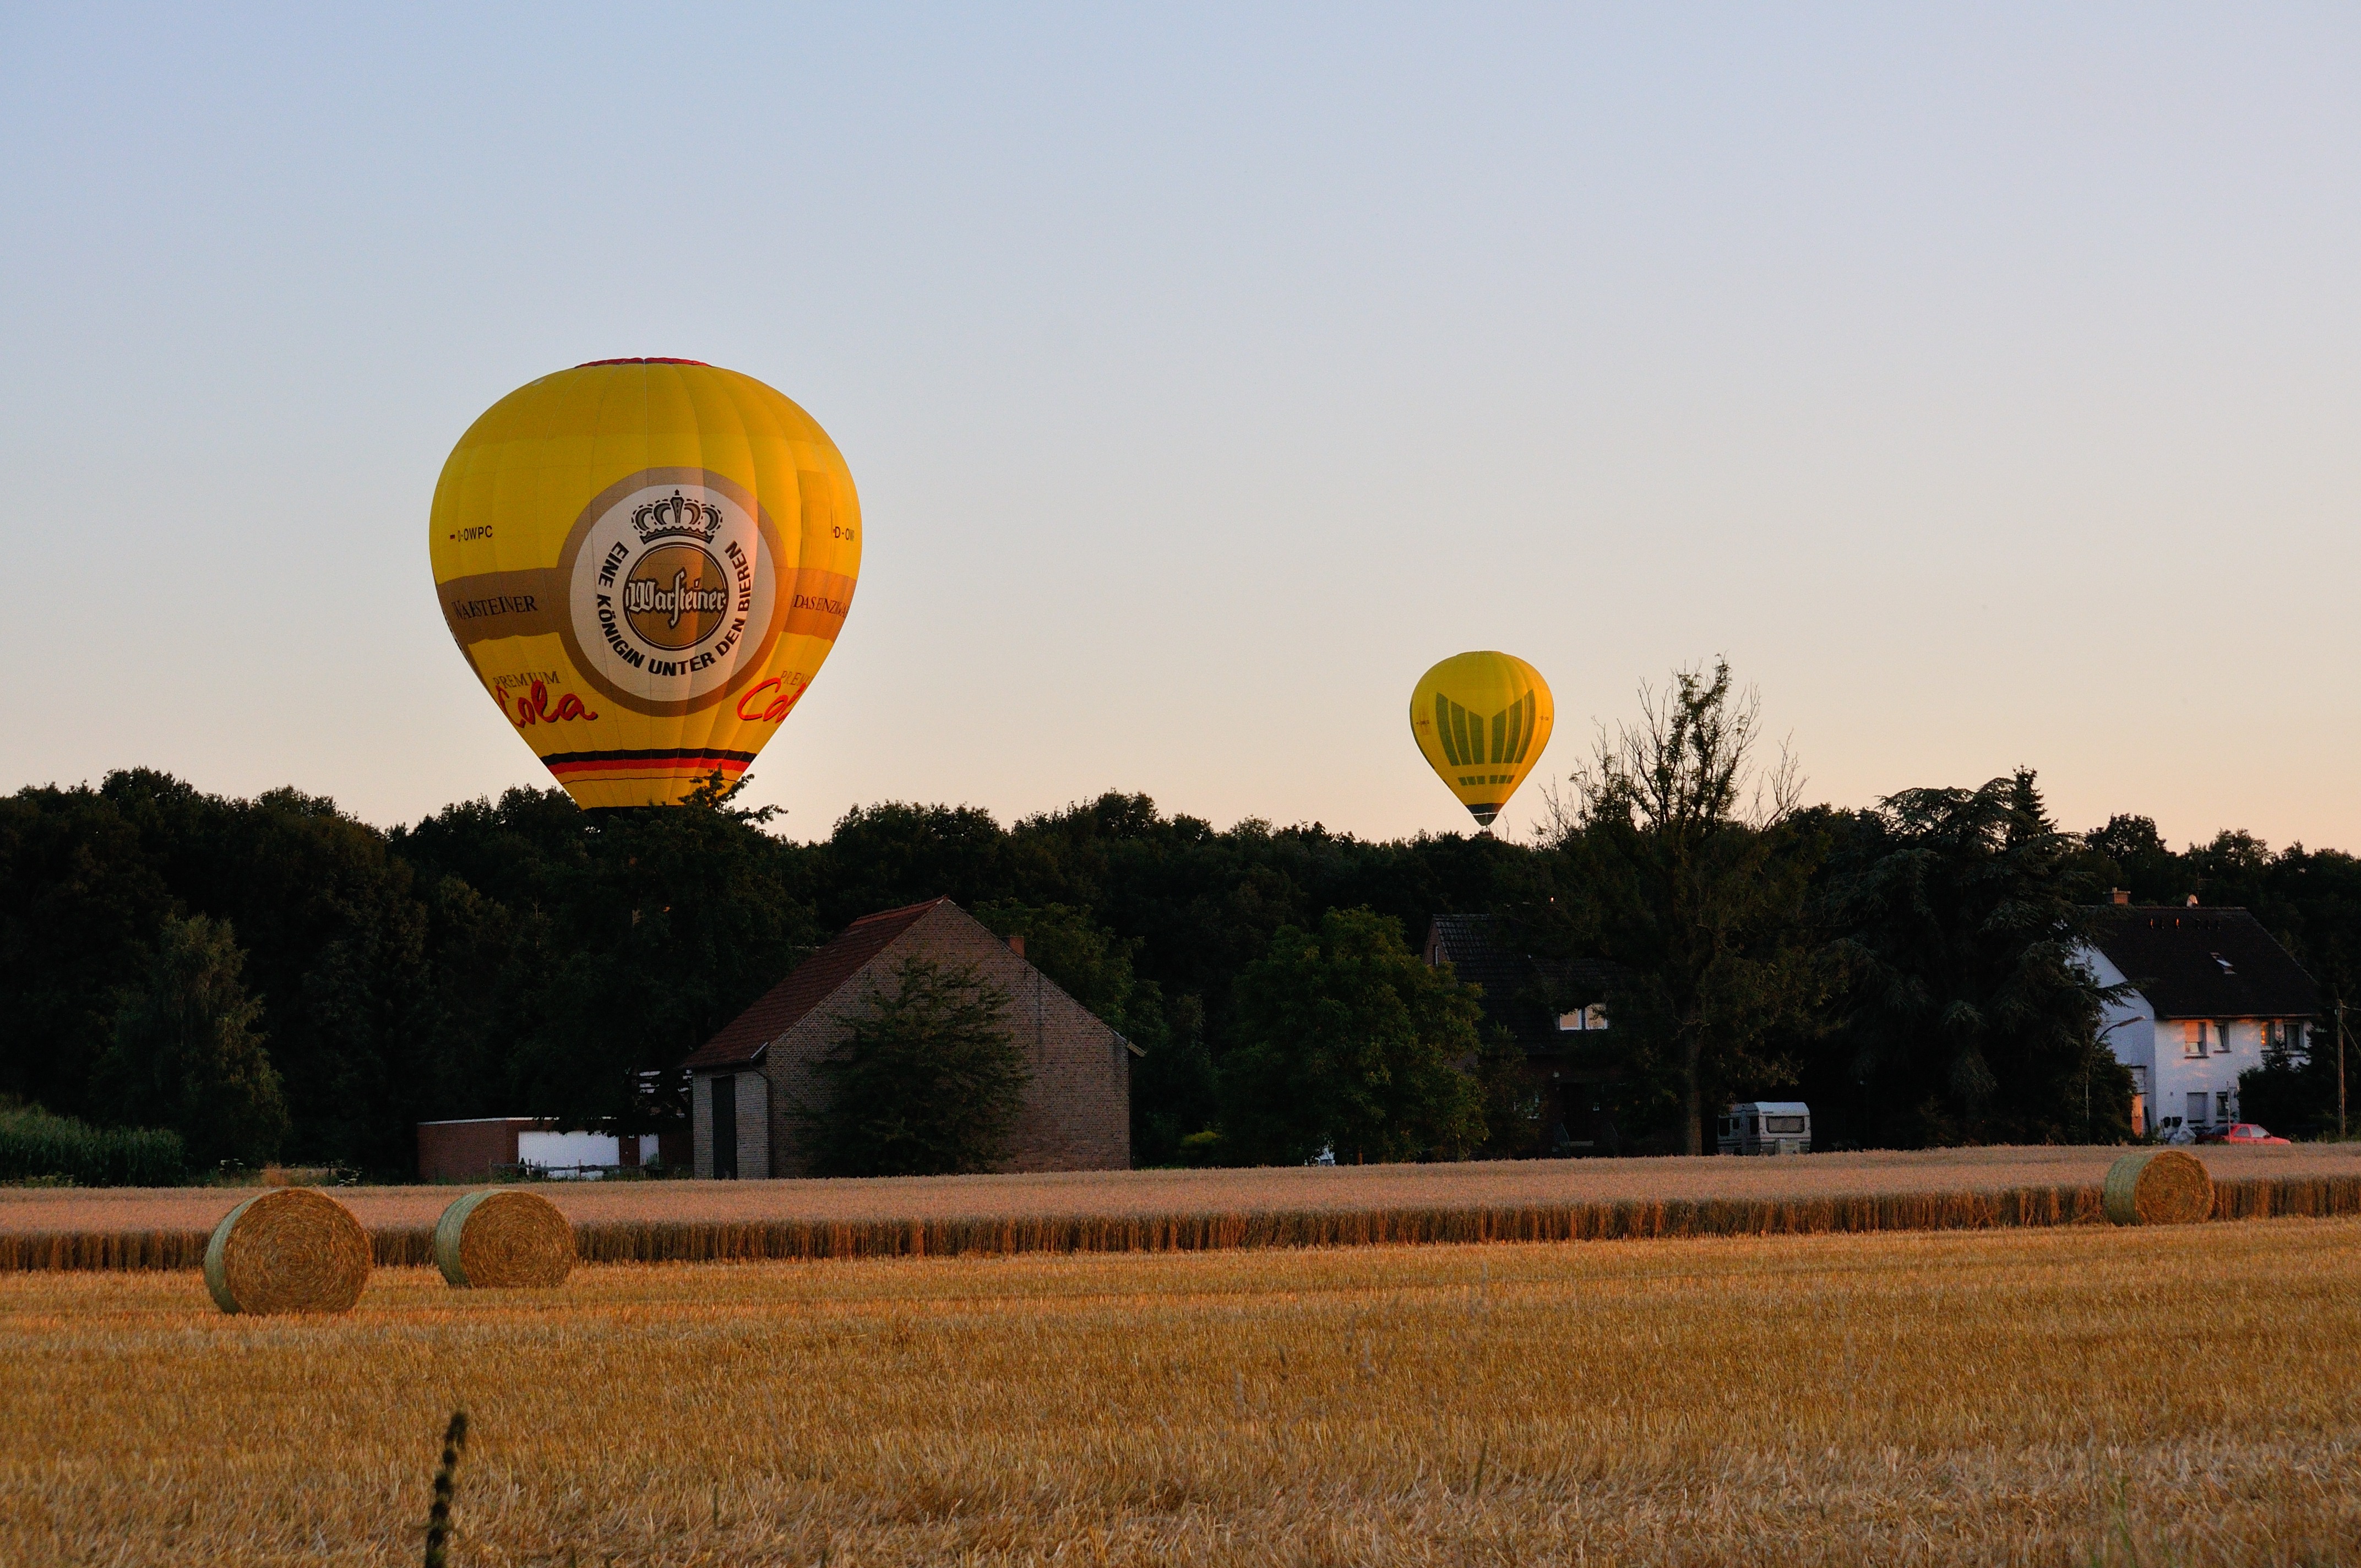
field, balloon, hot air balloon, aircraft, vehicle, toy, hot air ballooning, hot air balloon ride, hot air balloons, atmosphere of earth